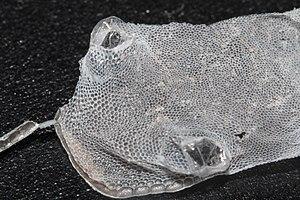
Mue d'Hemidactylus Platyurus
Hemidactylus platyurus est une espèce de geckos de la famille des Gekkonidae.